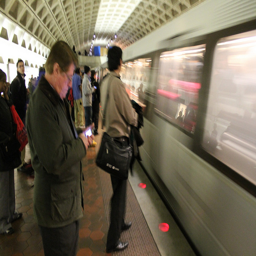
a group of people standing in front of a moving train
A bunch of people waiting on the train platform for the train
A subway leaving the station and passengers waiting for the next train.
A group of people standing on the outside of a train.
People on the subway platform waiting for the train to stop.